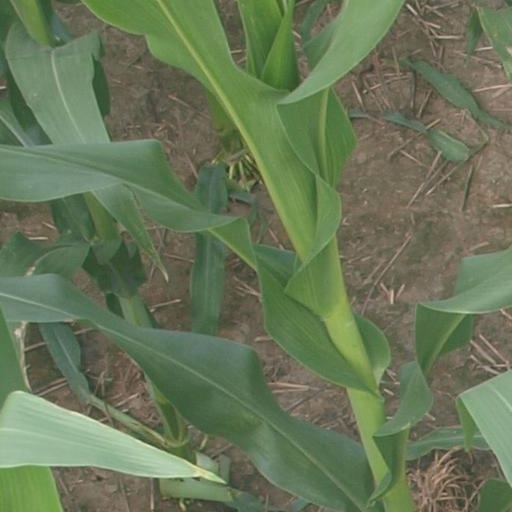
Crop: maize; corn